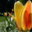
Label: tulip